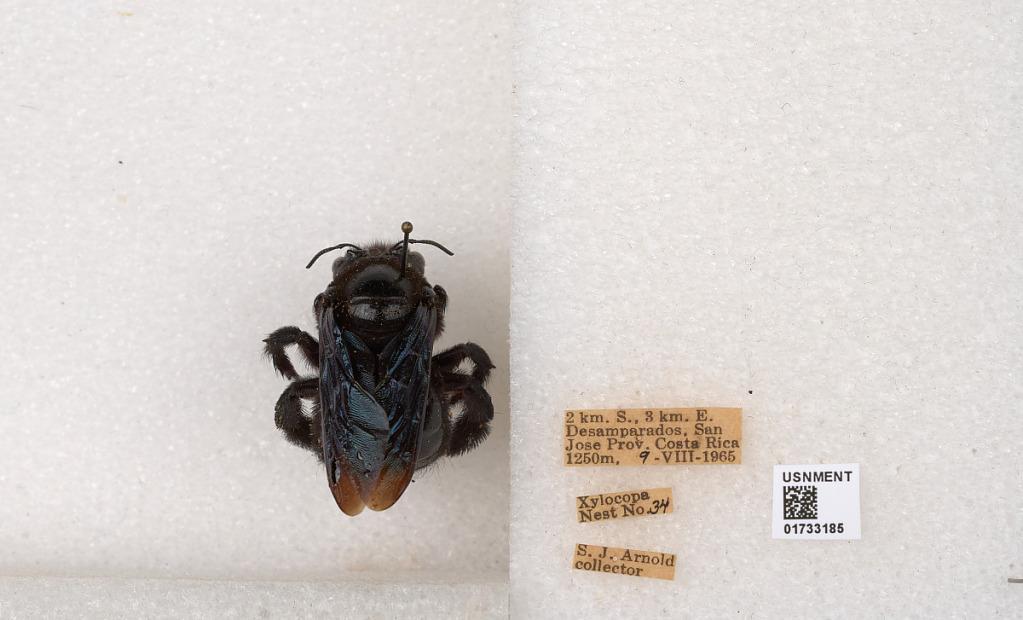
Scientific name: Xylocopa (Megaxylocopa) fimbriata Fabricius
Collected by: J. Araujo
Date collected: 1965-8-9
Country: Costa Rica
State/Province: Provincia de San Jose
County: Desamparados
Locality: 2 km. S., 3 km. E. Desamparados